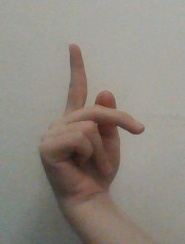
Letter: dha